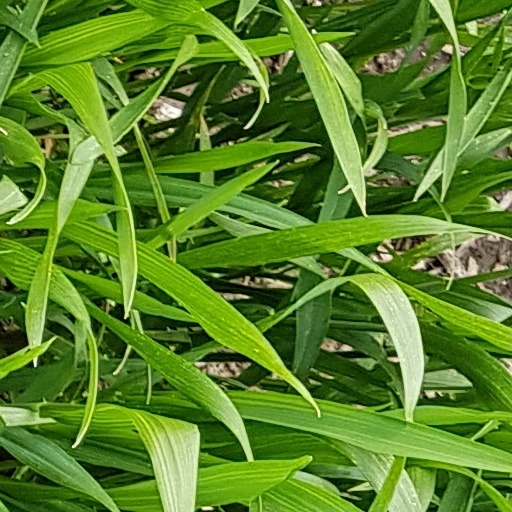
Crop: wheat